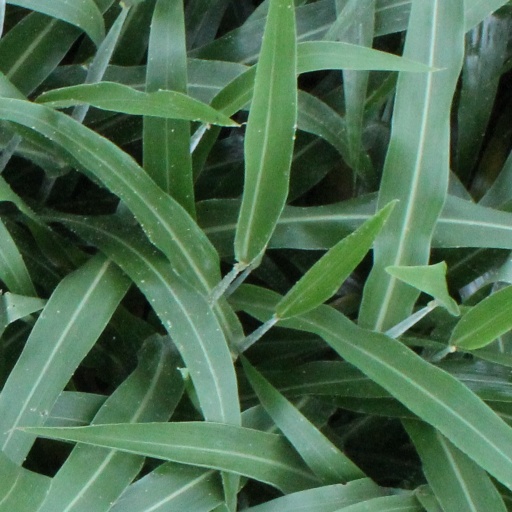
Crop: sorghum